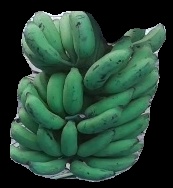
Variety: elakki-bale
Grade: grade3